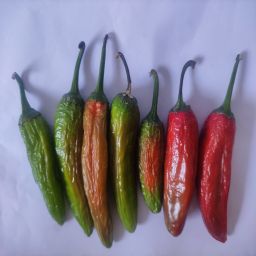
Crop: New Mexico Green Chile
Quality: Old